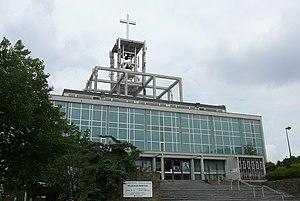
Église Notre-Dame de Stockel de Aerts et Ramon (1962), à Woluwe-Saint-Pierre, en Région de Bruxelles-Capitale, Belgique
Le quartier de Stockel est un quartier bruxellois de la commune de Woluwe-Saint-Pierre. Il est traversé en sa partie ancienne au nord par la rue de l'Église.